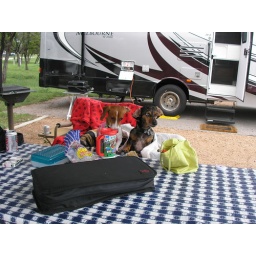
Our girls sitting outside in their basket at the table.